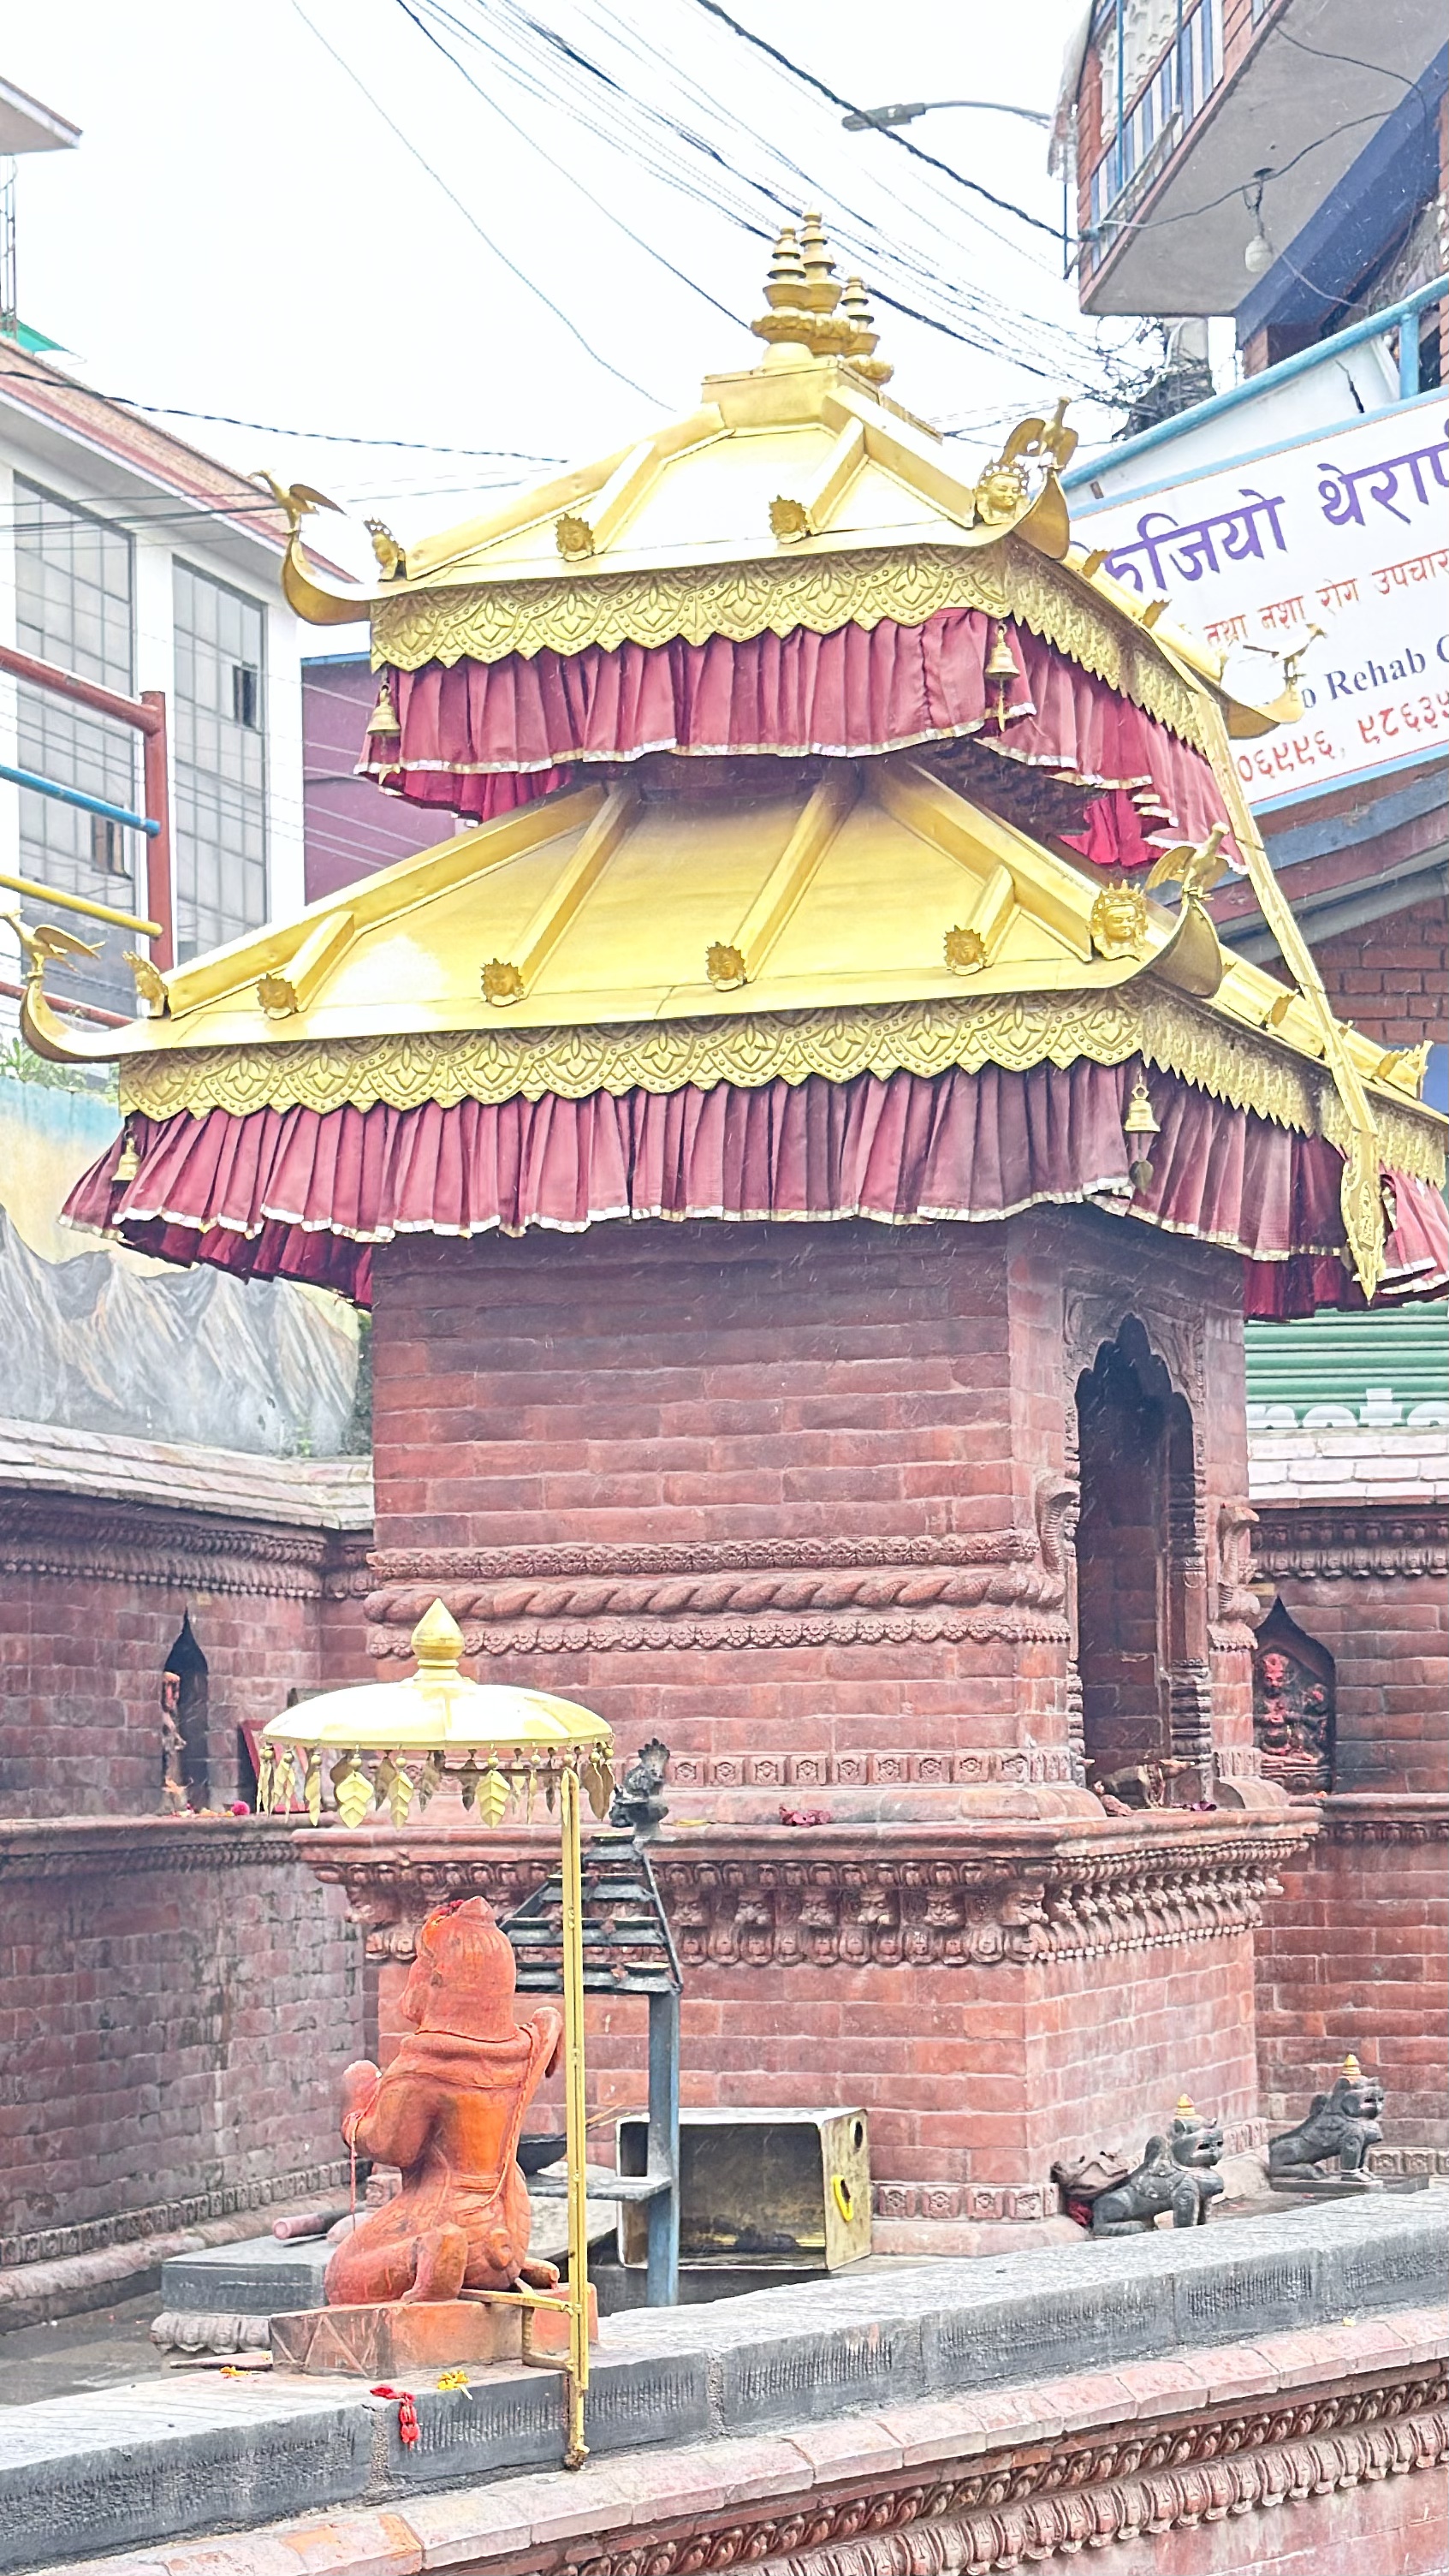
Heritage site: Karyabinayak_Temple